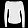
Label: Pullover